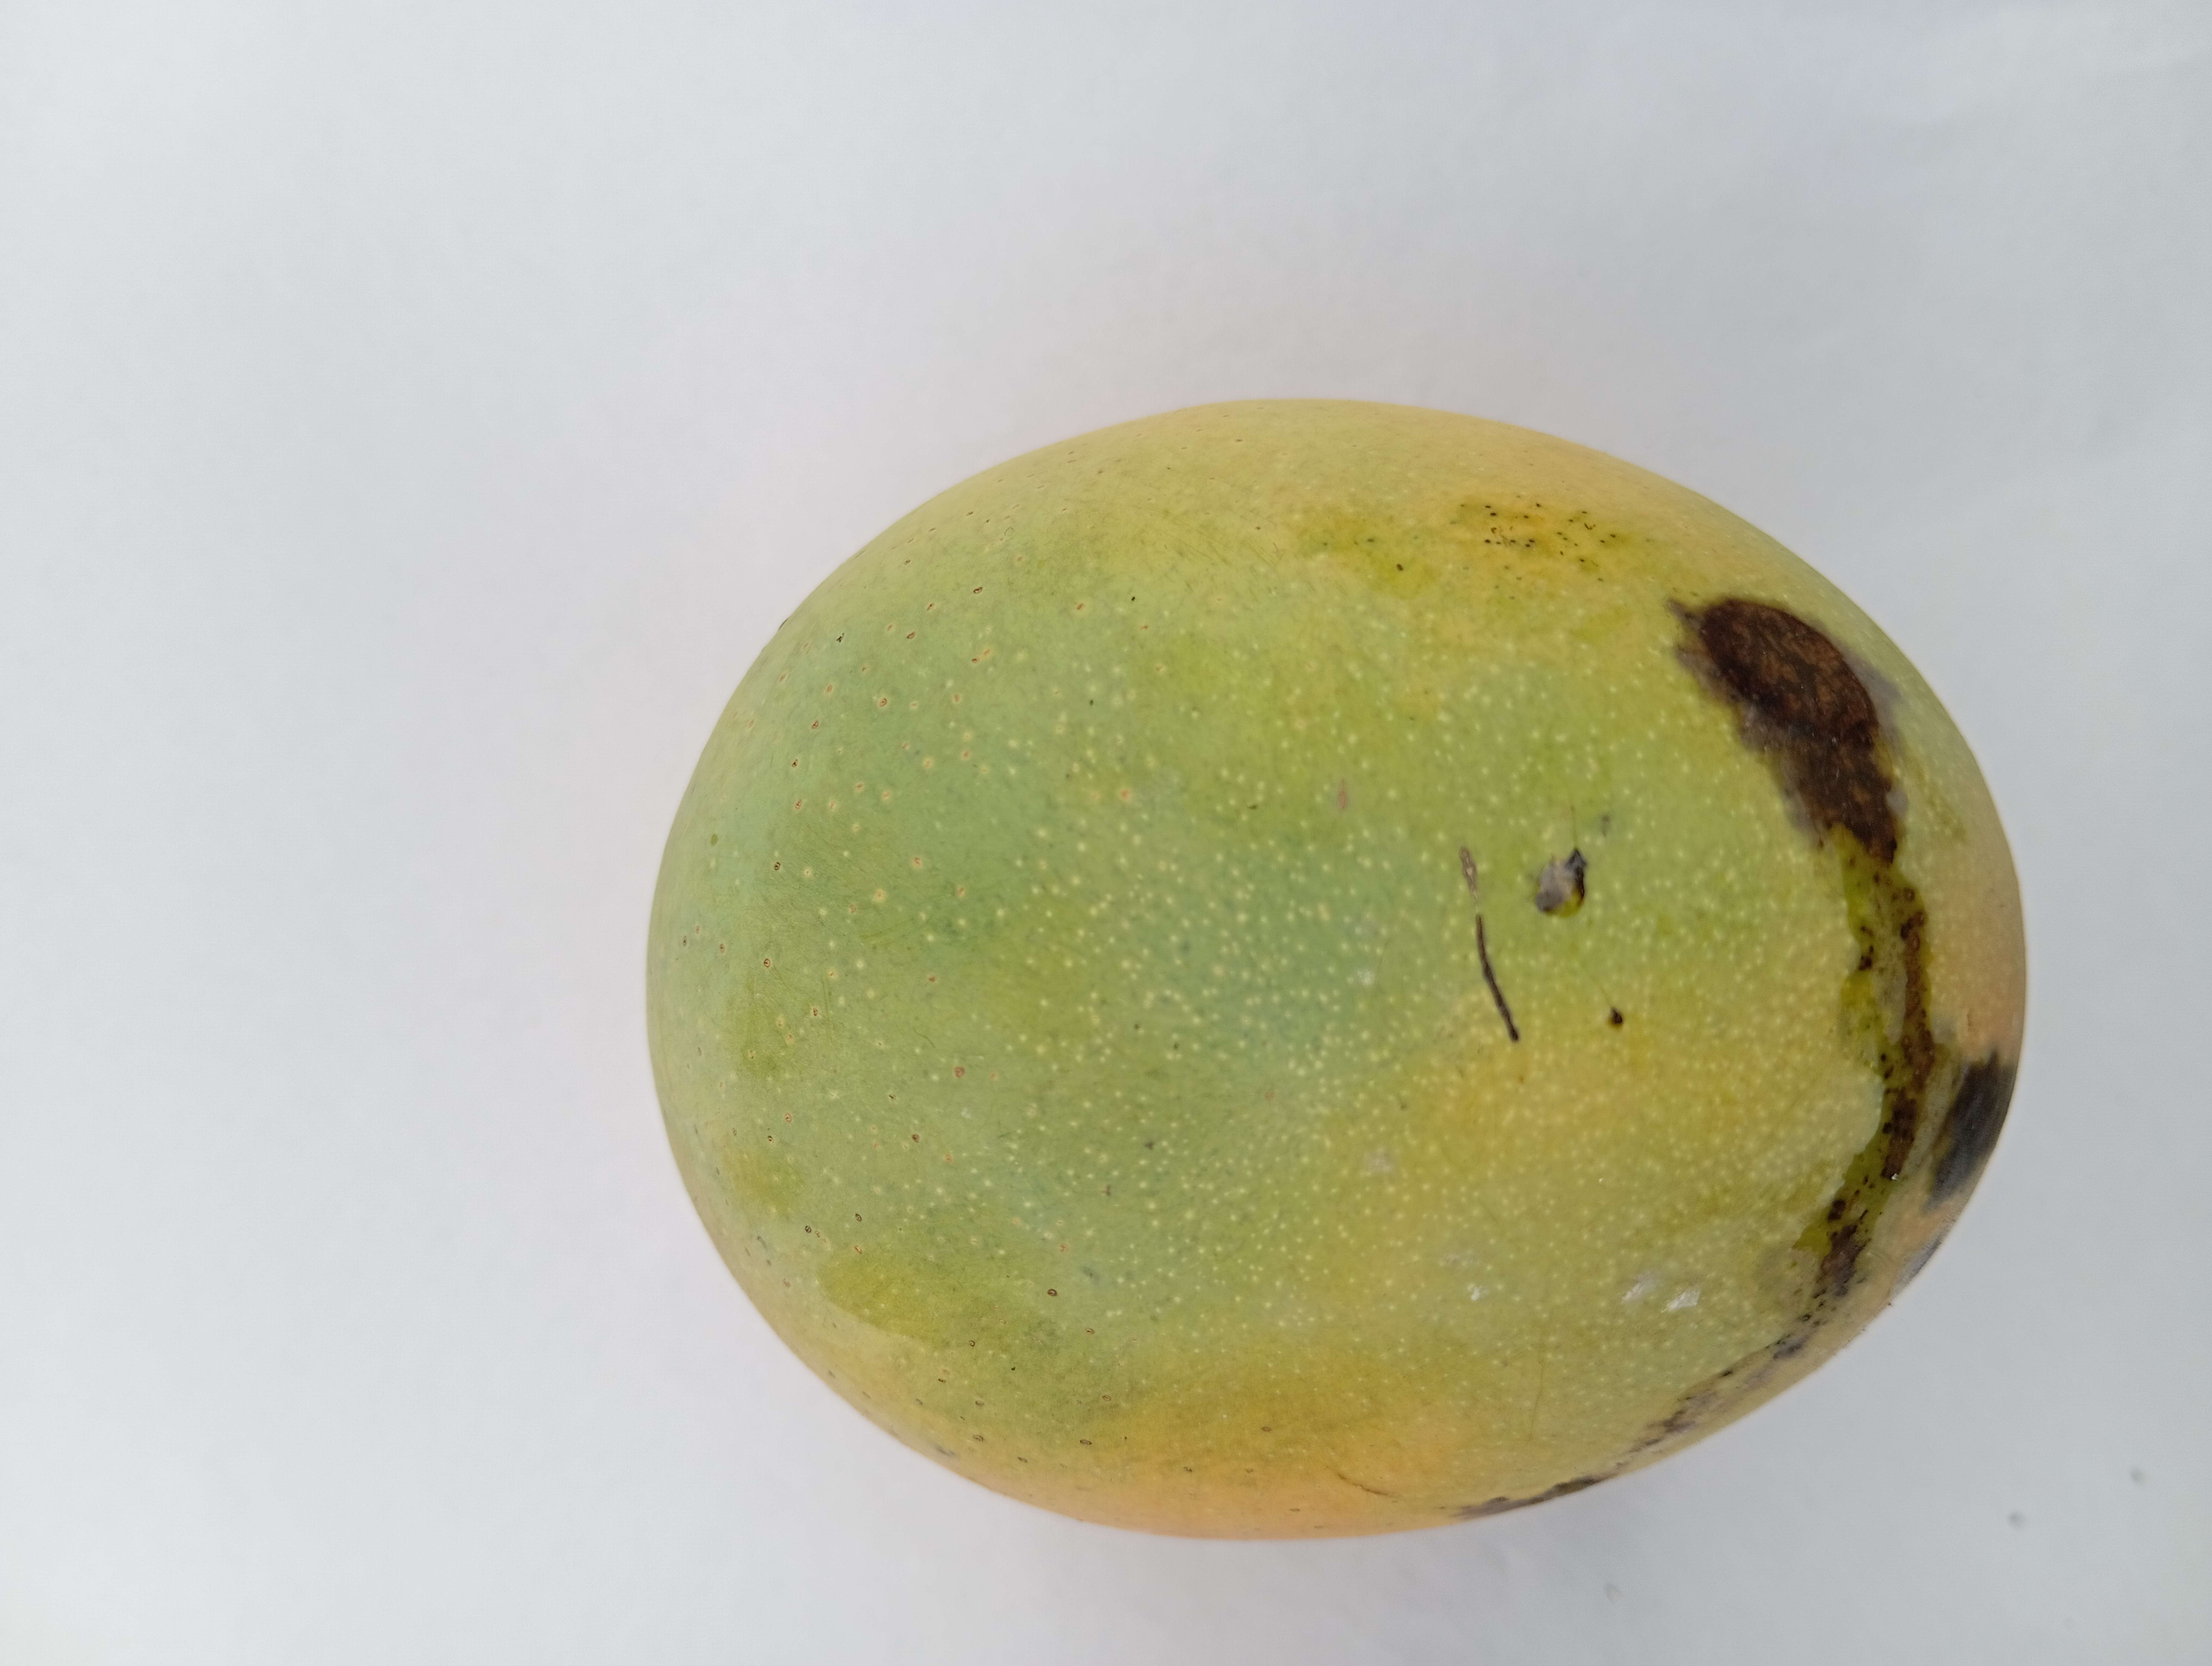
Mango variety: Sundari